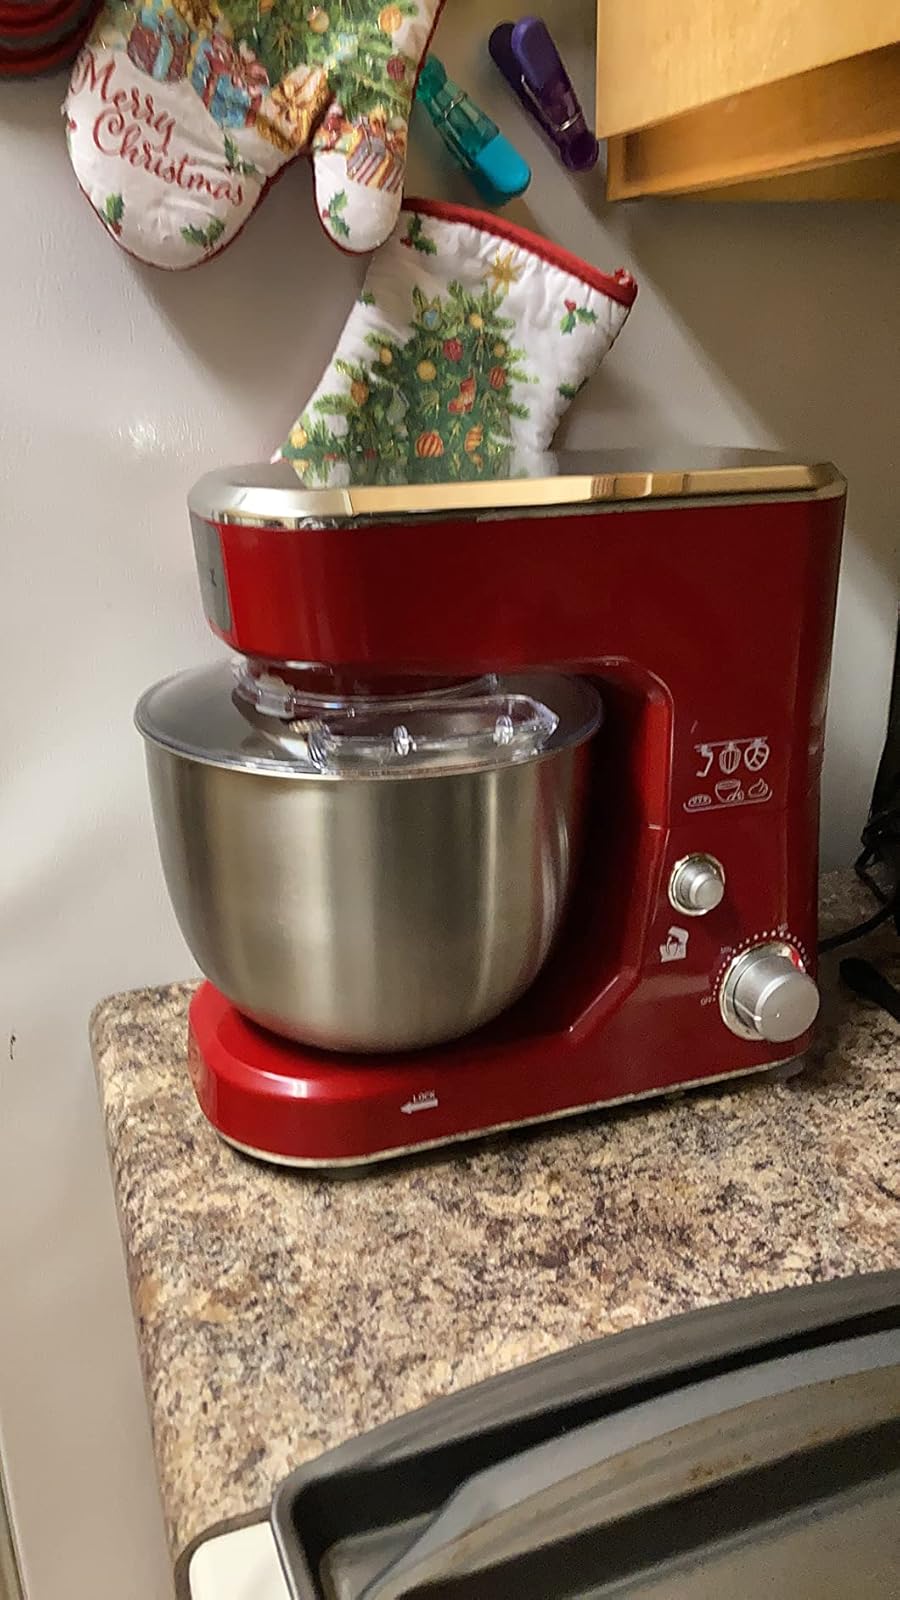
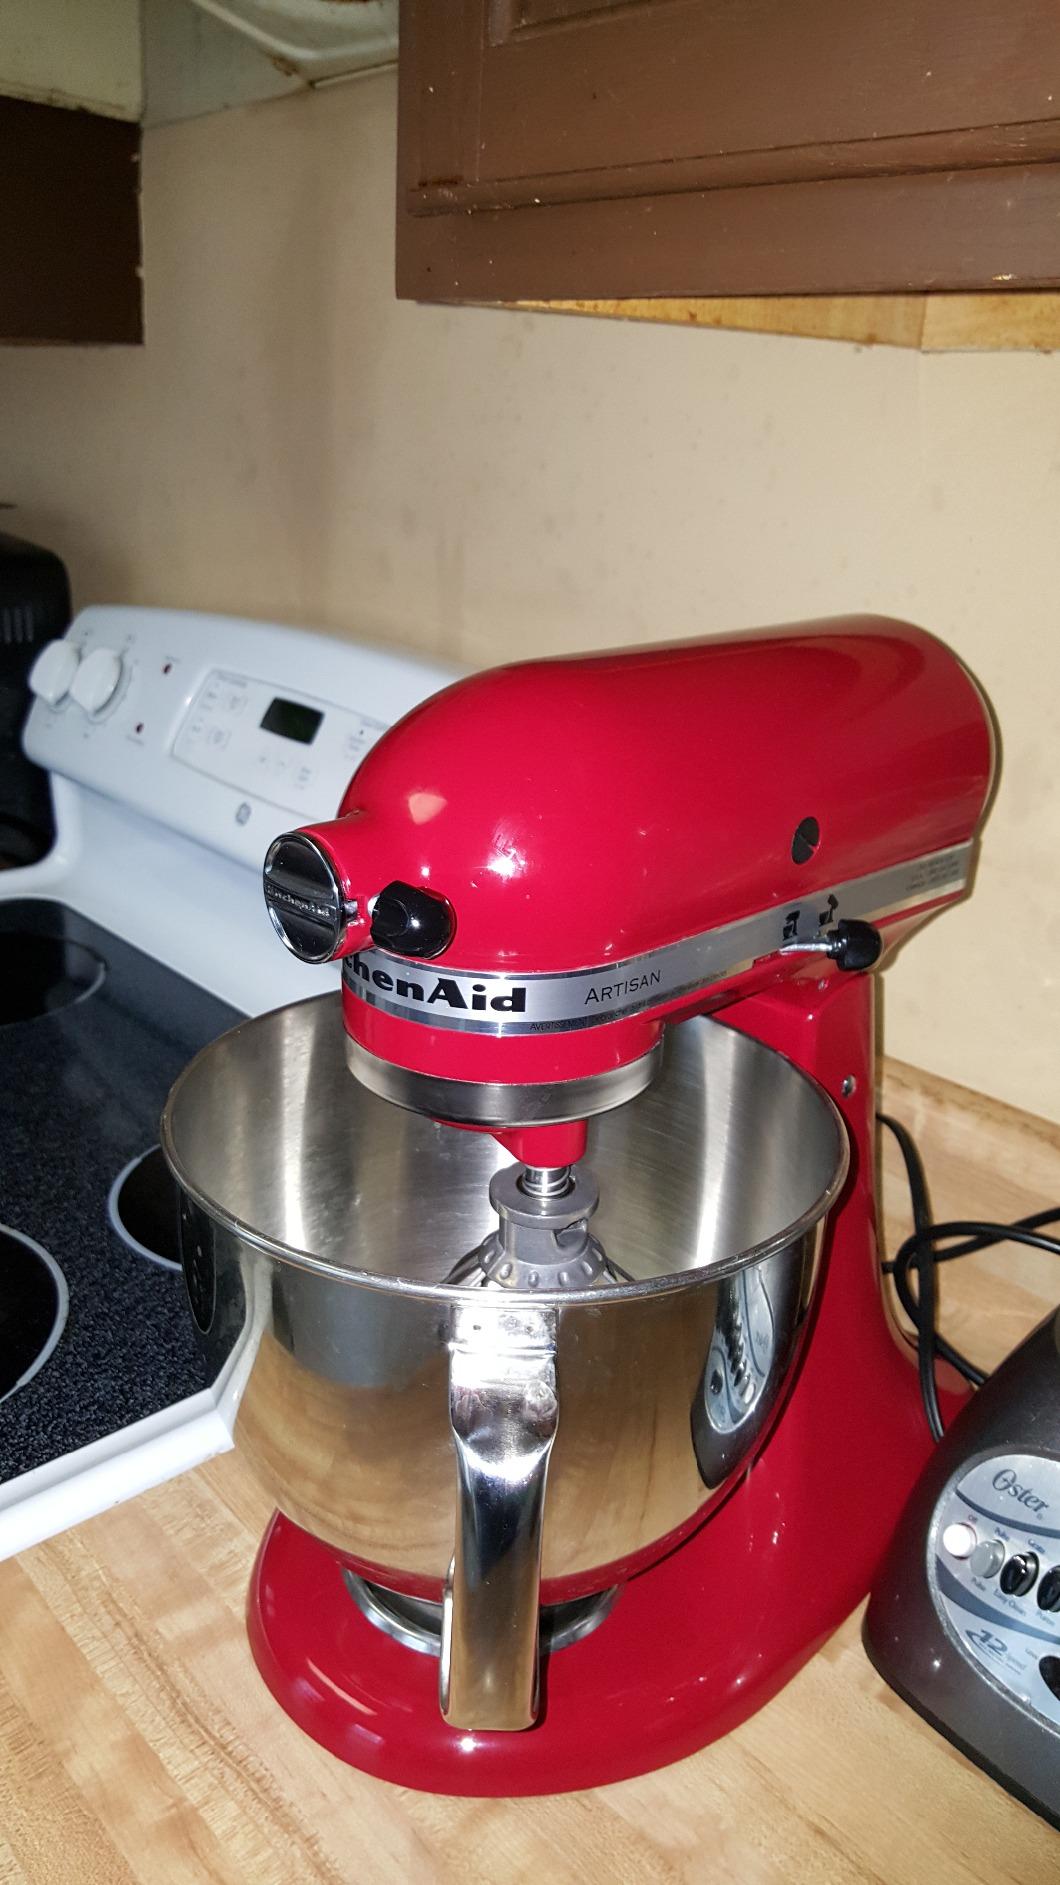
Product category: items_mixer
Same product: no